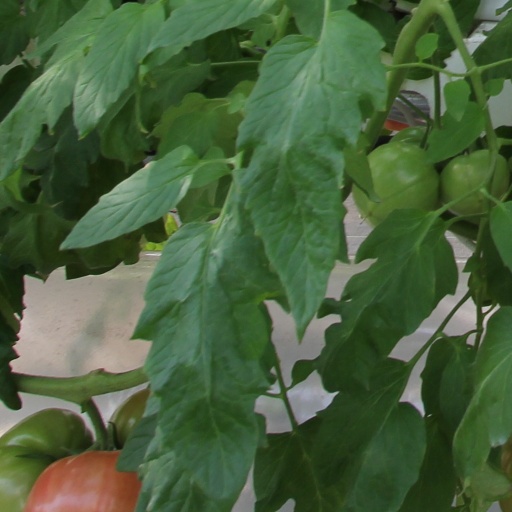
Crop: tomato